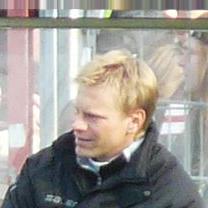
Age: 34